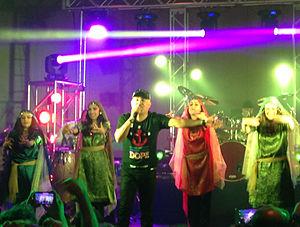
Sandy est un groupe iranien de rap/pop installé à Los Angeles et devenu populaire dans les années 1990.